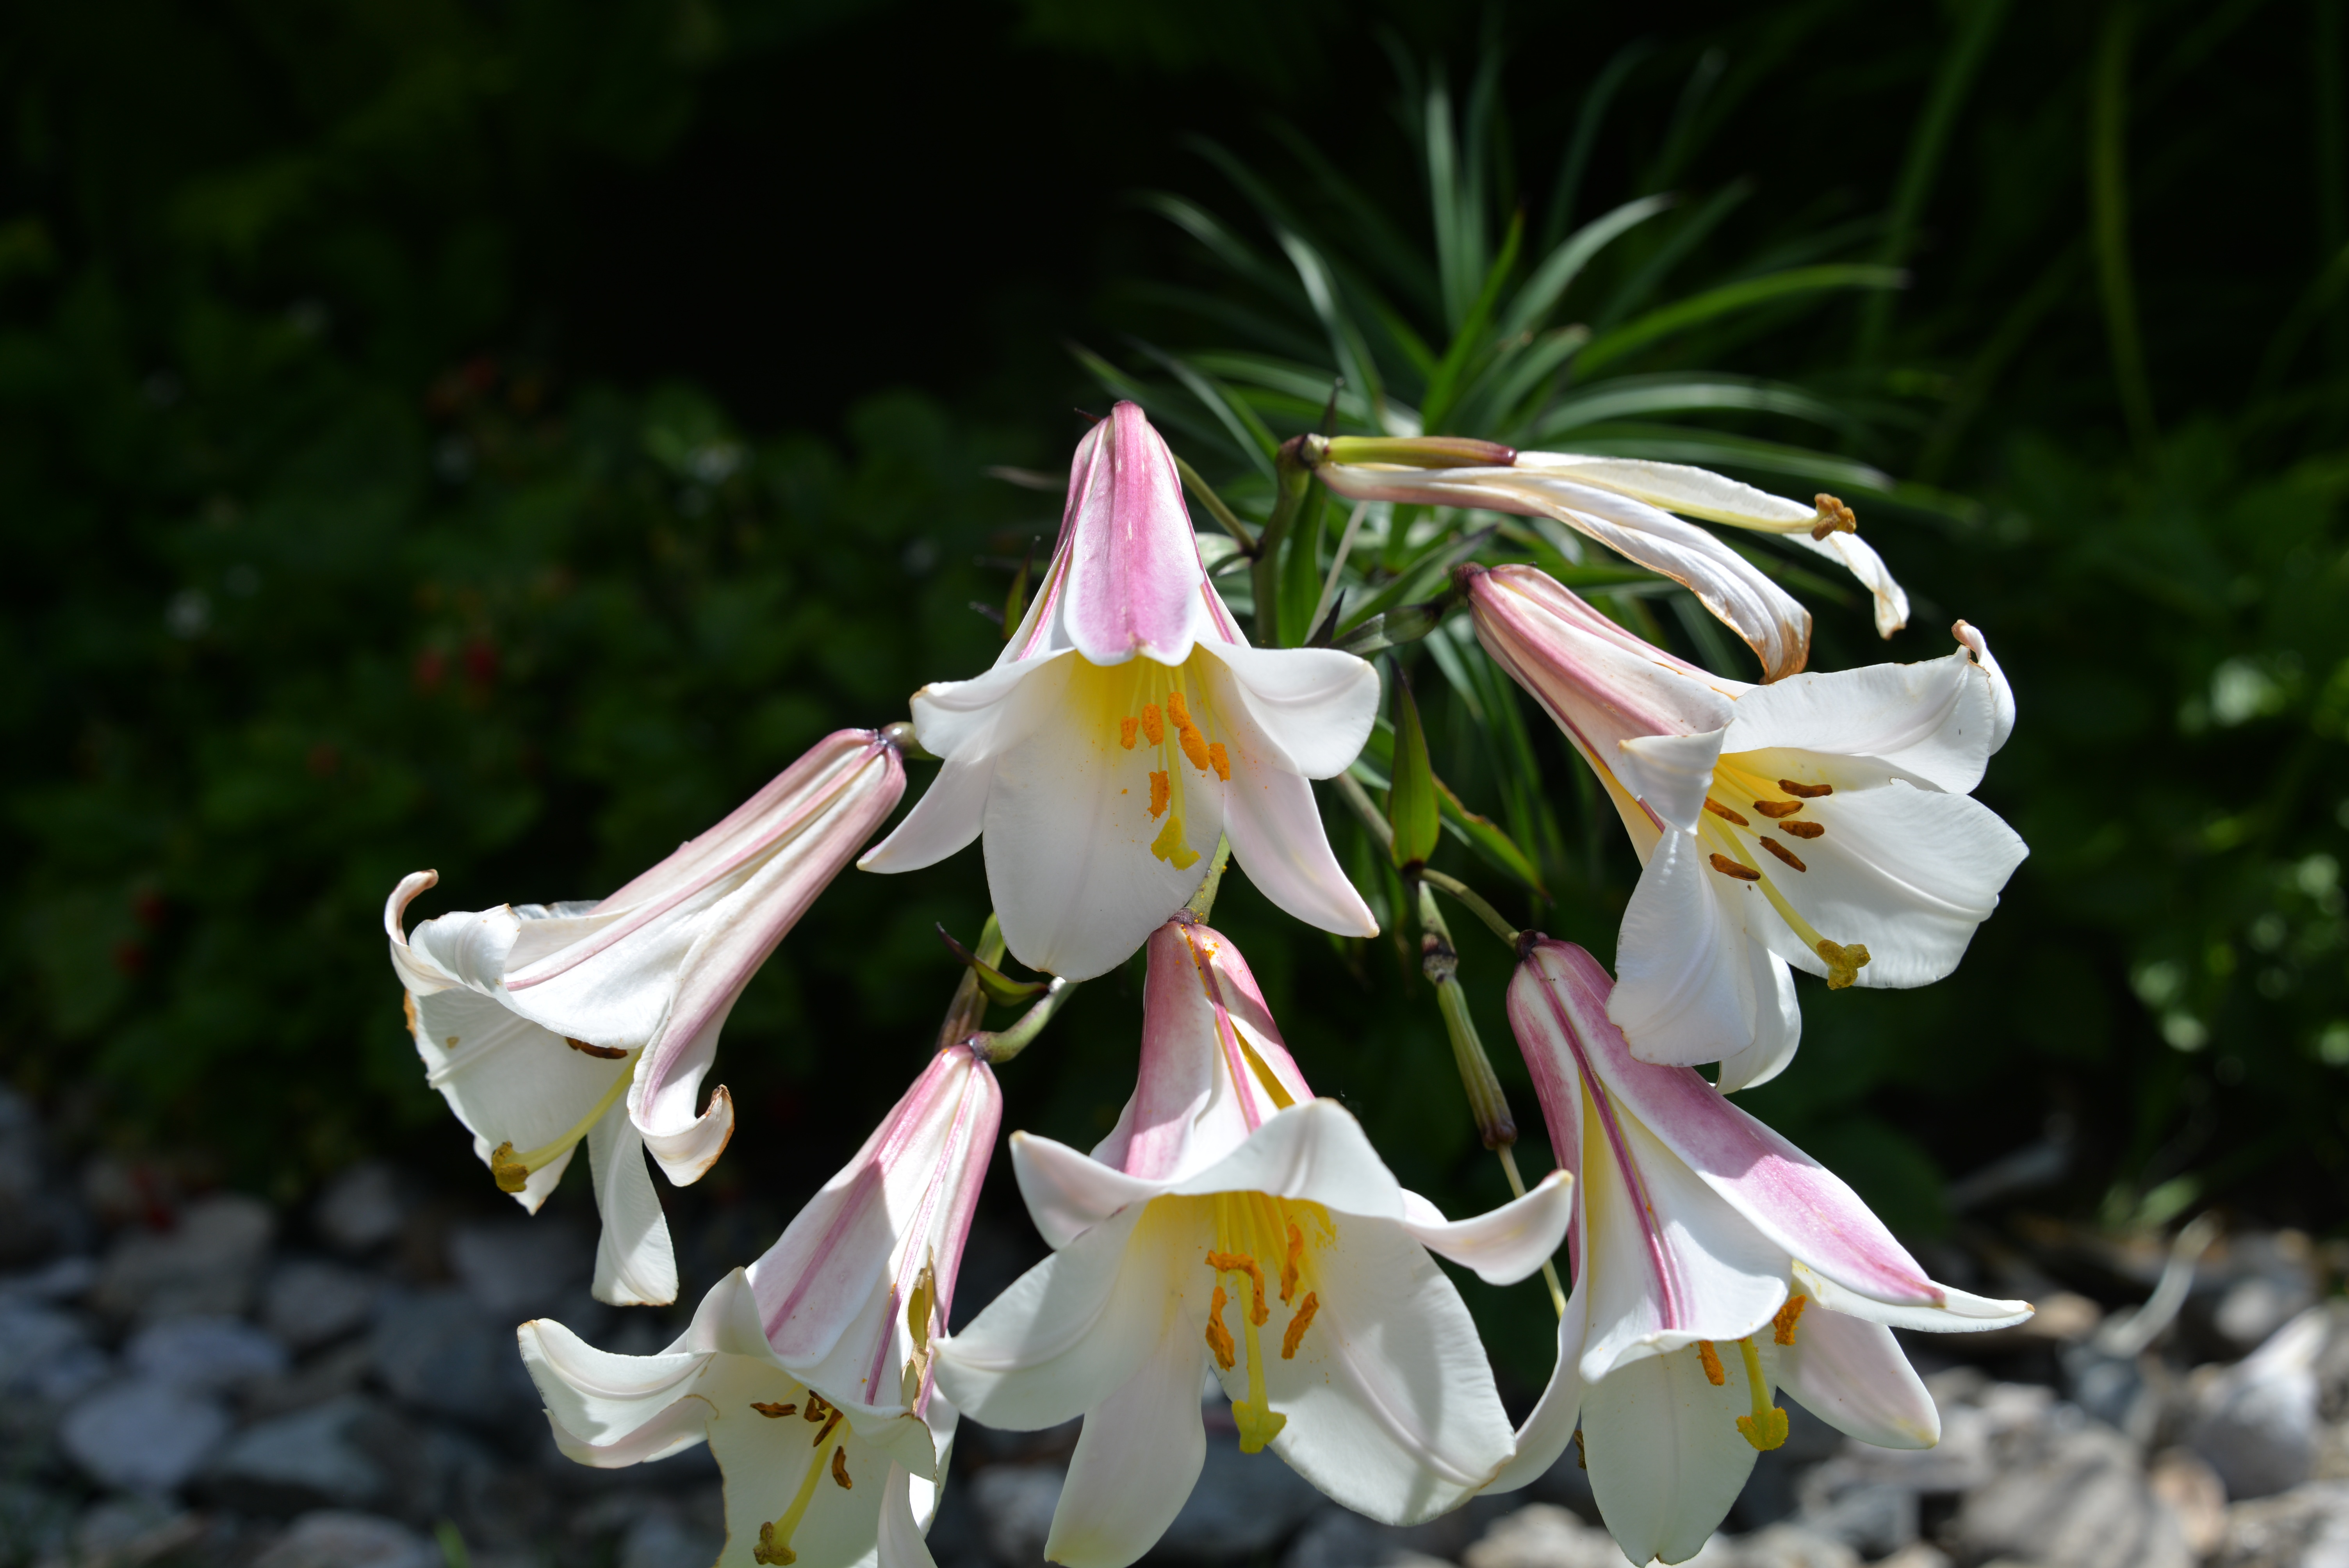
plant, flower, botany, garden, flora, wildflower, blossoms, lilies, lily, flowering plant, white pink, land plant, fawn lily